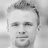
Emotion: neutral